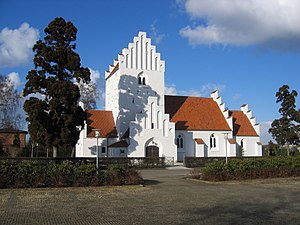
Lundtofte Kirke
Lundtofte kirke
Lundtofte kirke, Lundtofte Sogn, Sokkelund Herred, Københavns Amt, Danmark
Lundtofte kirke og kirkegård blev indviet i 1921 og omfattede landsbyen Lundtofte, Brede, Hjortekær, Ørholm og Lille Ørholm.